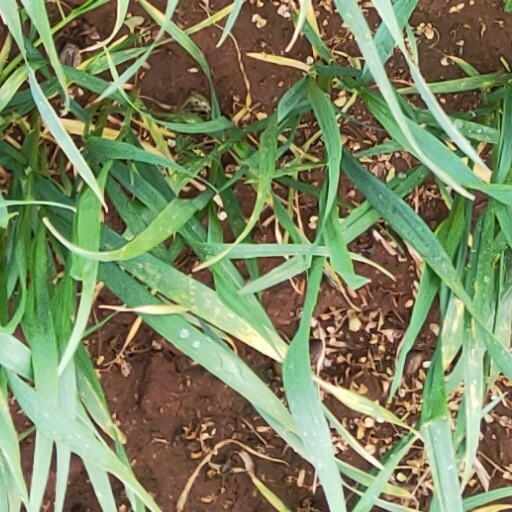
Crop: wheat